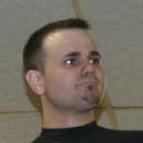
Age: 31